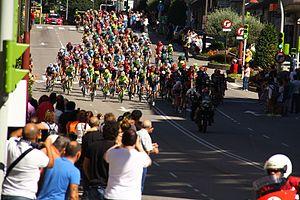
Le Tour d’Espagne 2016 est la 71ᵉ édition de l’épreuve. Le départ est donné à Orense le 20 août 2016 et l’arrivée a lieu le 11 septembre 2016 à Madrid. Il est remporté par le Colombien Nairo Quintana, avec une avance de 1 minute 23 secondes sur le Britannique Christopher Froome.